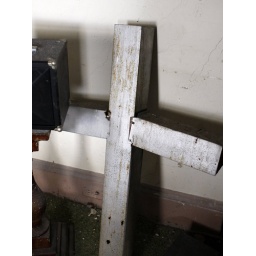
A broken cross leans against a wall inside Grace United Methodist Church. Photo by Kathy Gilbert